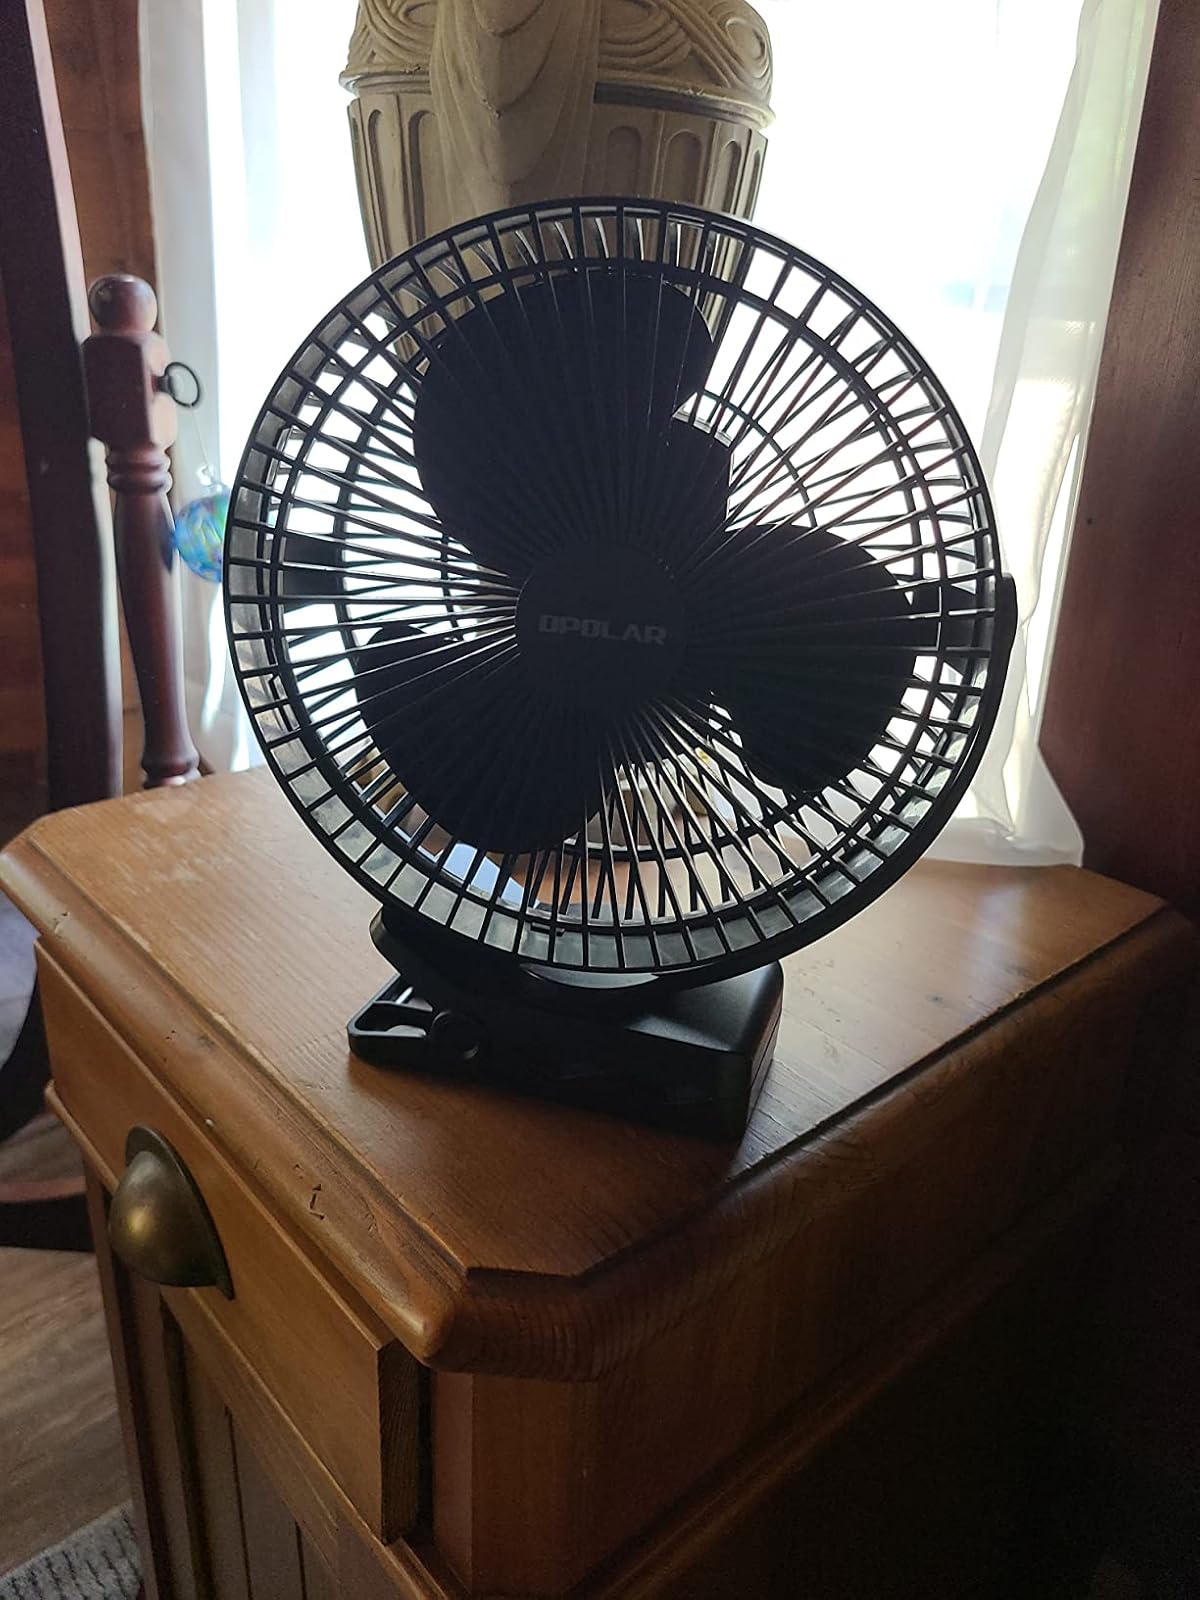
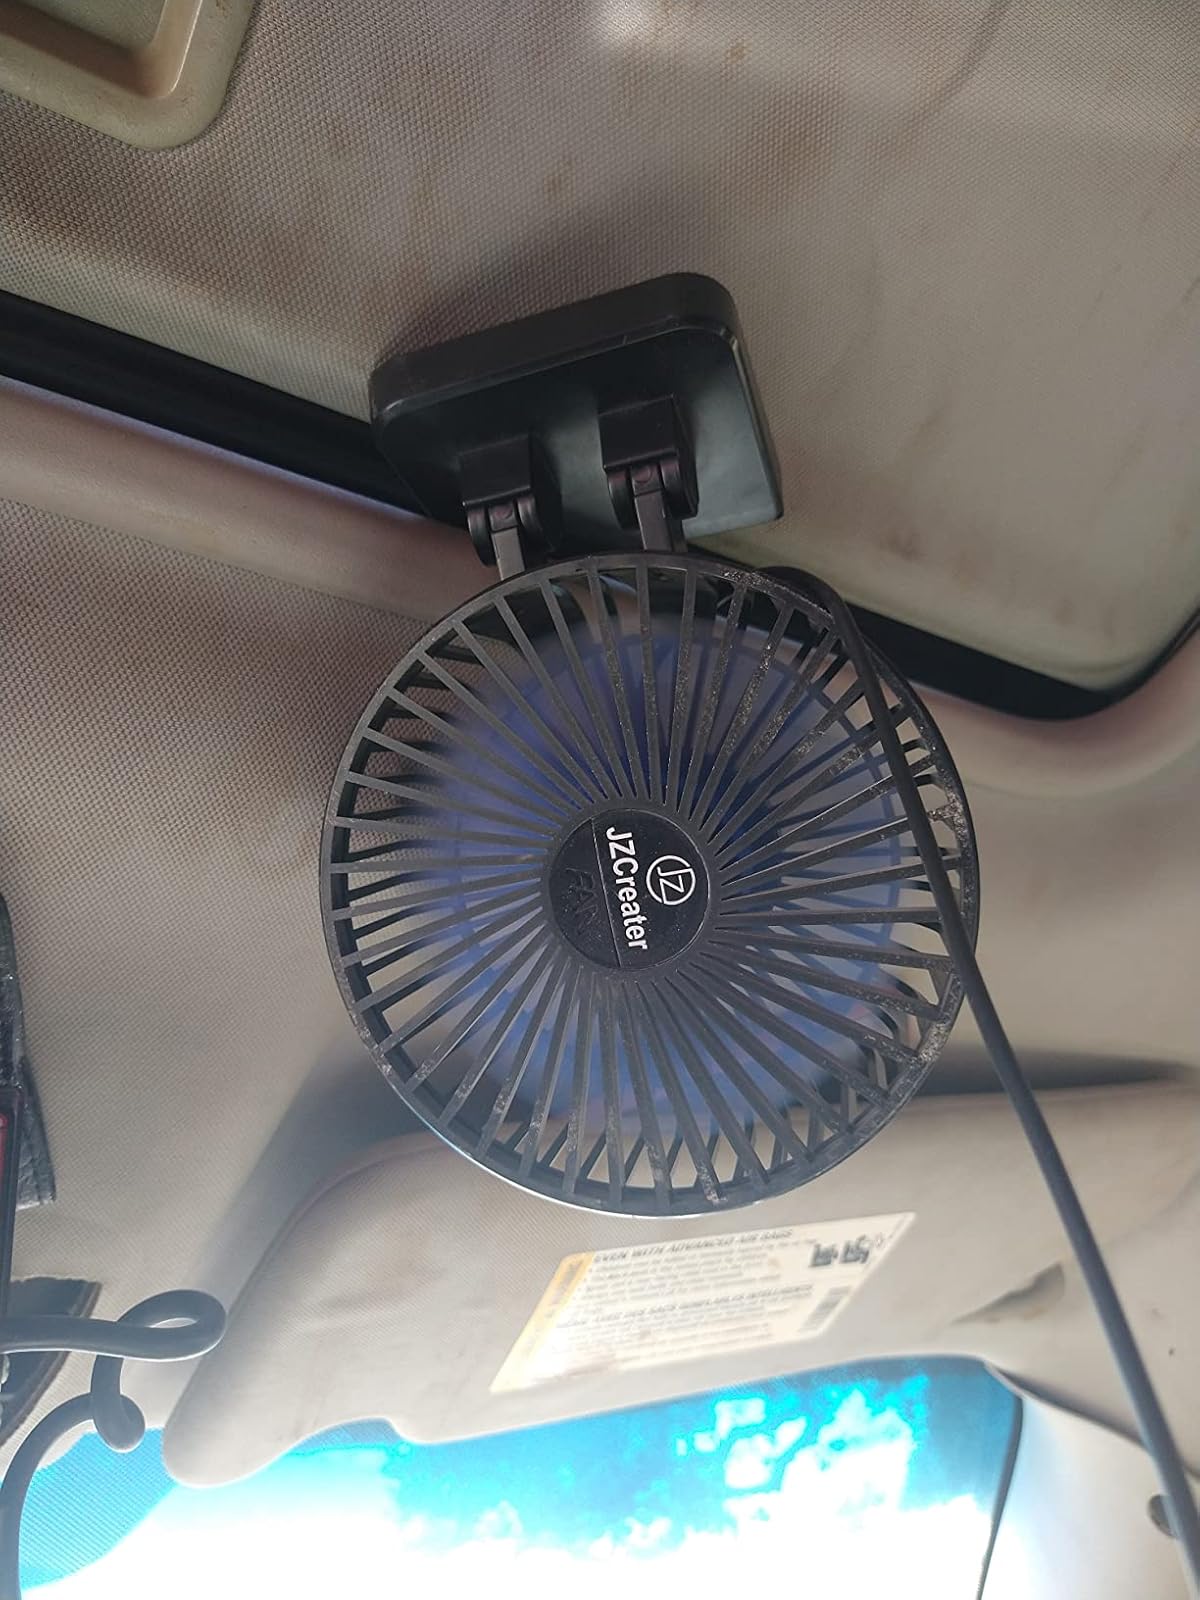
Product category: fan
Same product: no